Veil (TV series)

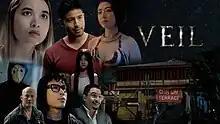
Promotional poster

Veil is a 2023 Singaporean mystery drama television series produced by Moving Visuals Co and Ying Group. It centres on a young woman who inherits a secluded estate after the mysterious death of her father, the estate's elusive occupants and also a secret monitoring system installed in the building. The series